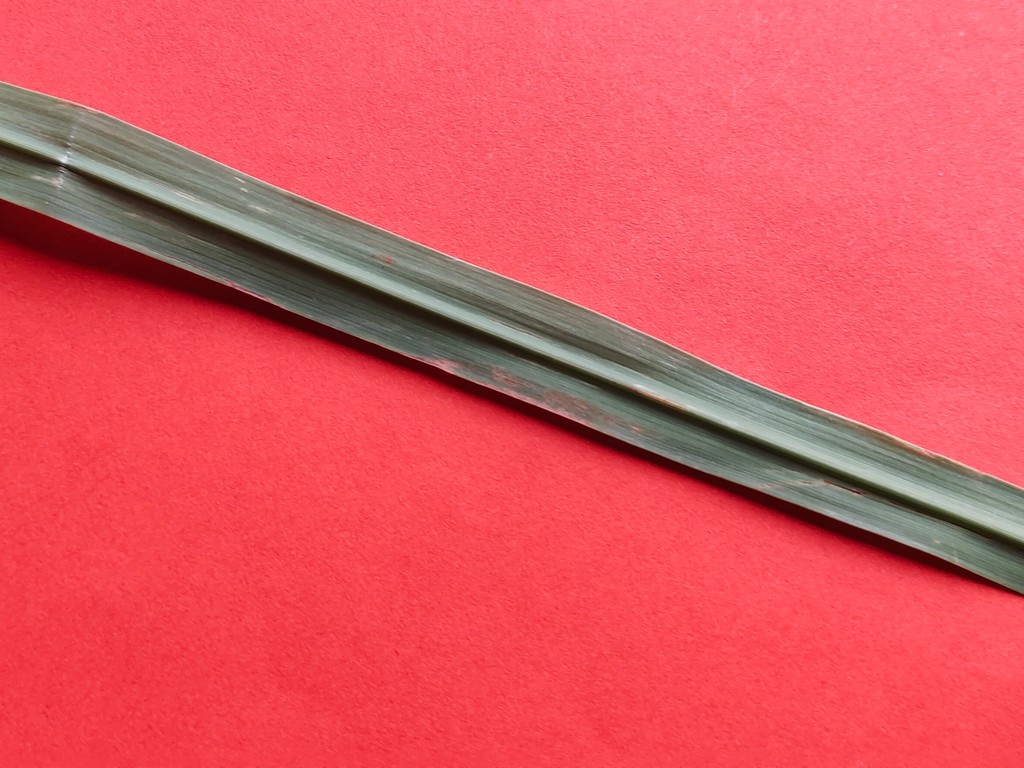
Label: Unhealthy